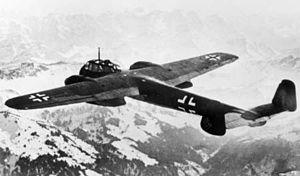
Le Dornier Do 215 est un bombardier léger, avion de reconnaissance et plus tard, un chasseur de nuit, produit par Dornier Werke GmbH. A l'origine produit pour l'exportation, avec le déclenchement de la guerre, il a servi dans la Luftwaffe. Comme son prédécesseur, le Dornier Do 17 il a hérité du surnom « crayon volant » en raison de son fuselage mince. Le successeur du Do 215 fut le Dornier Do 217.